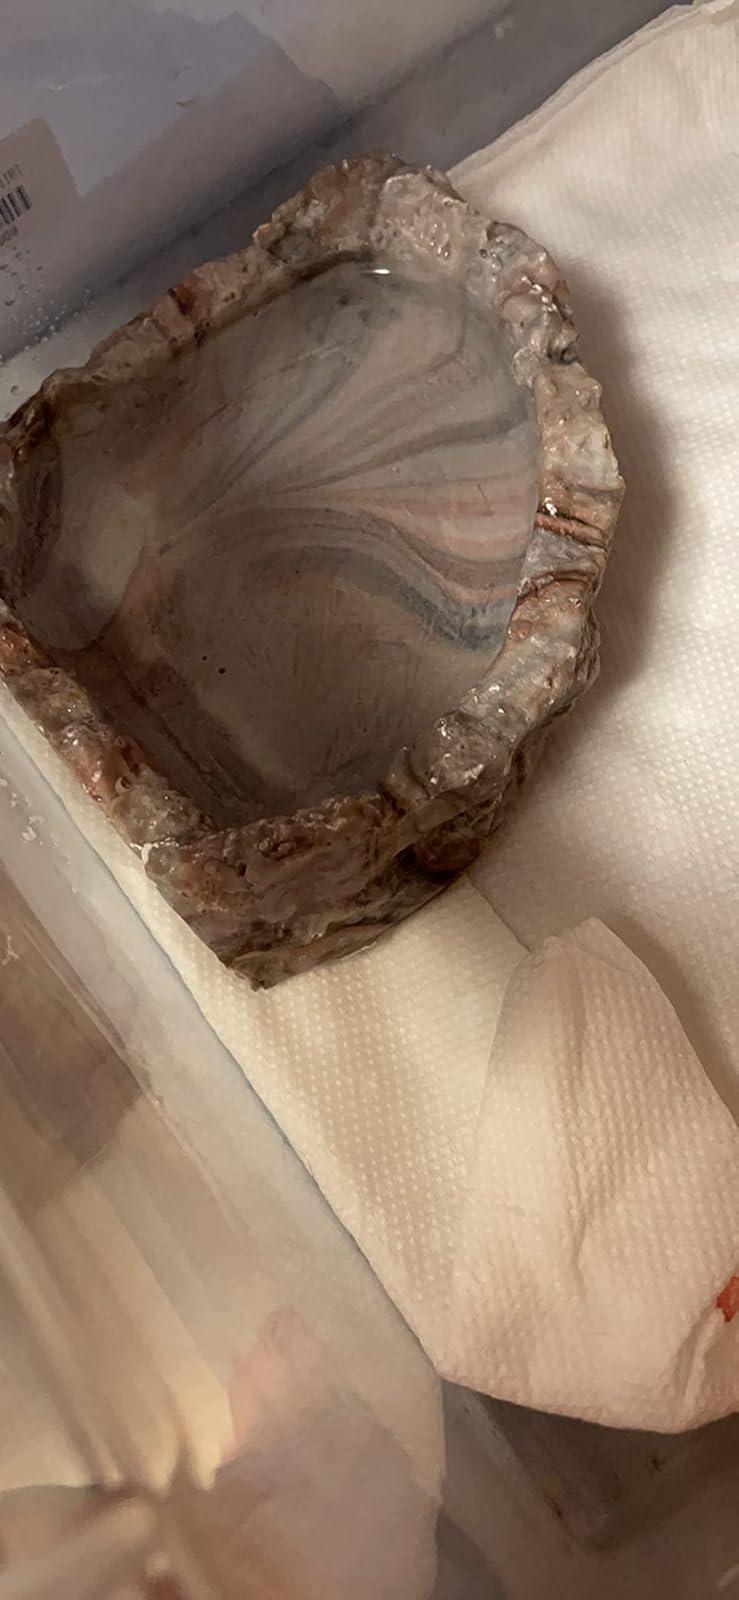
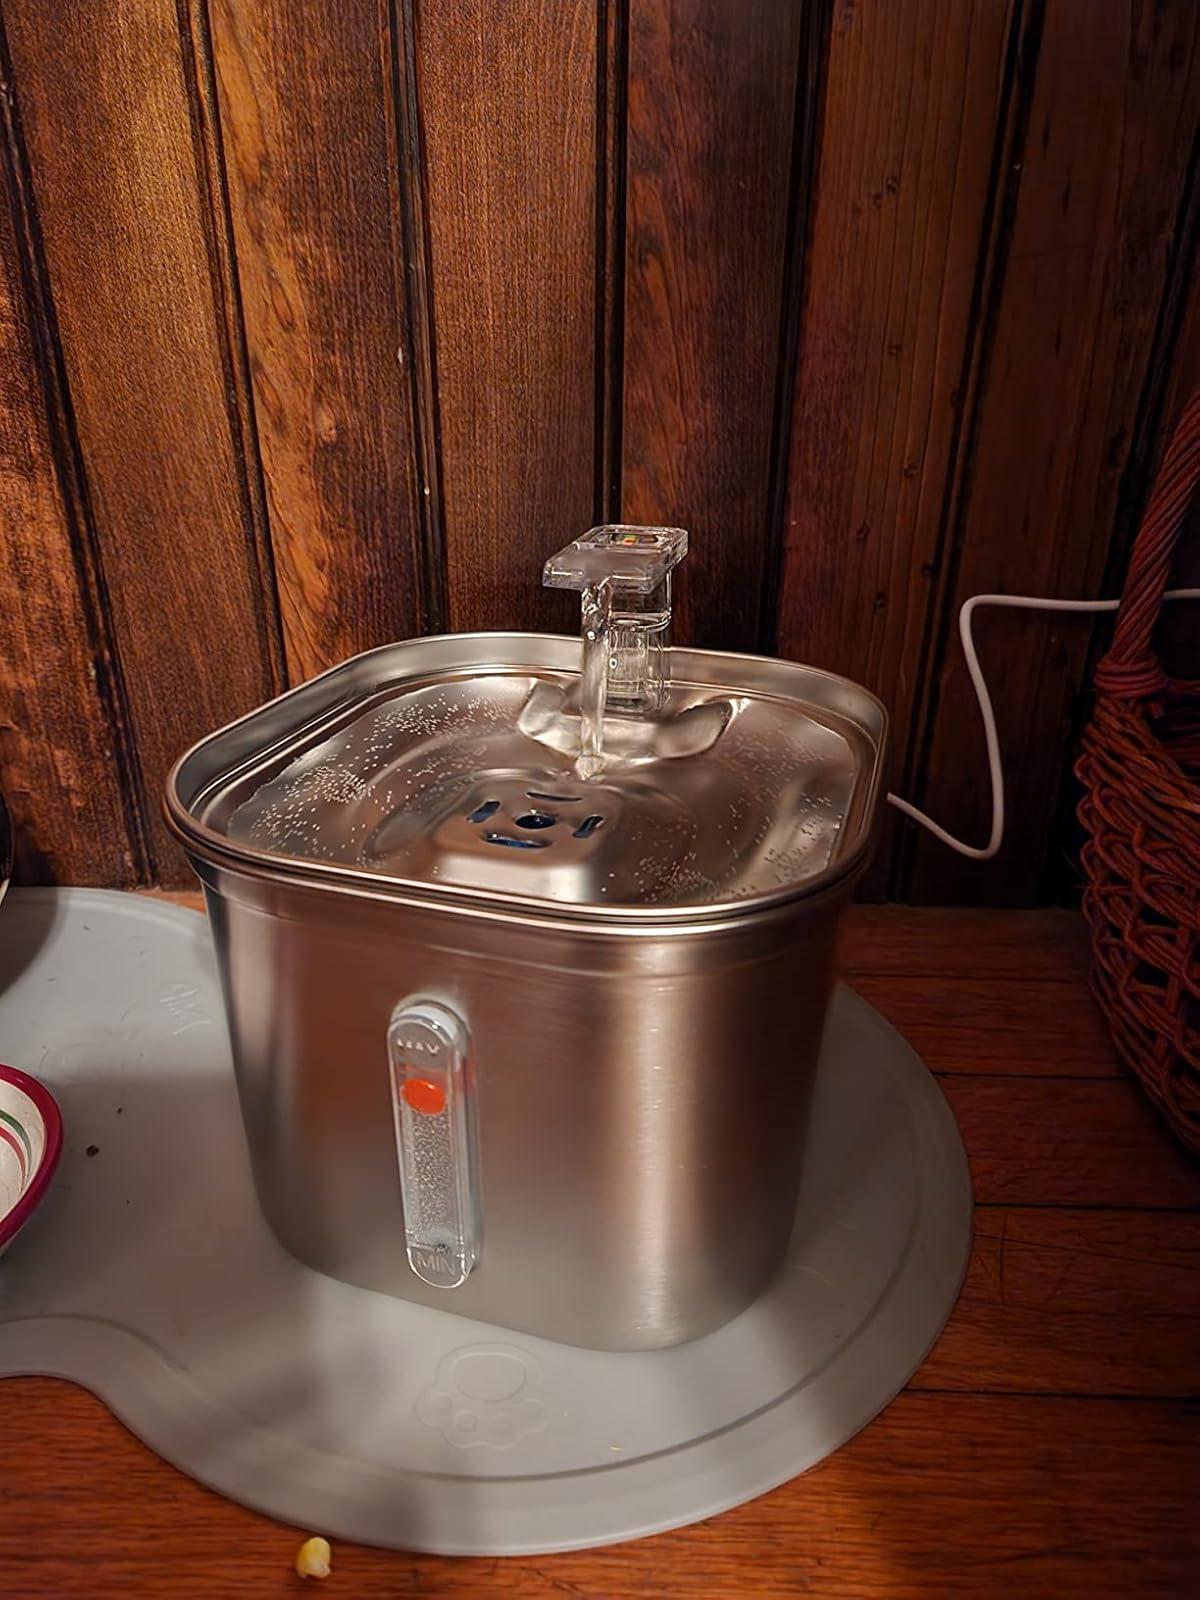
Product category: items_bowl
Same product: no